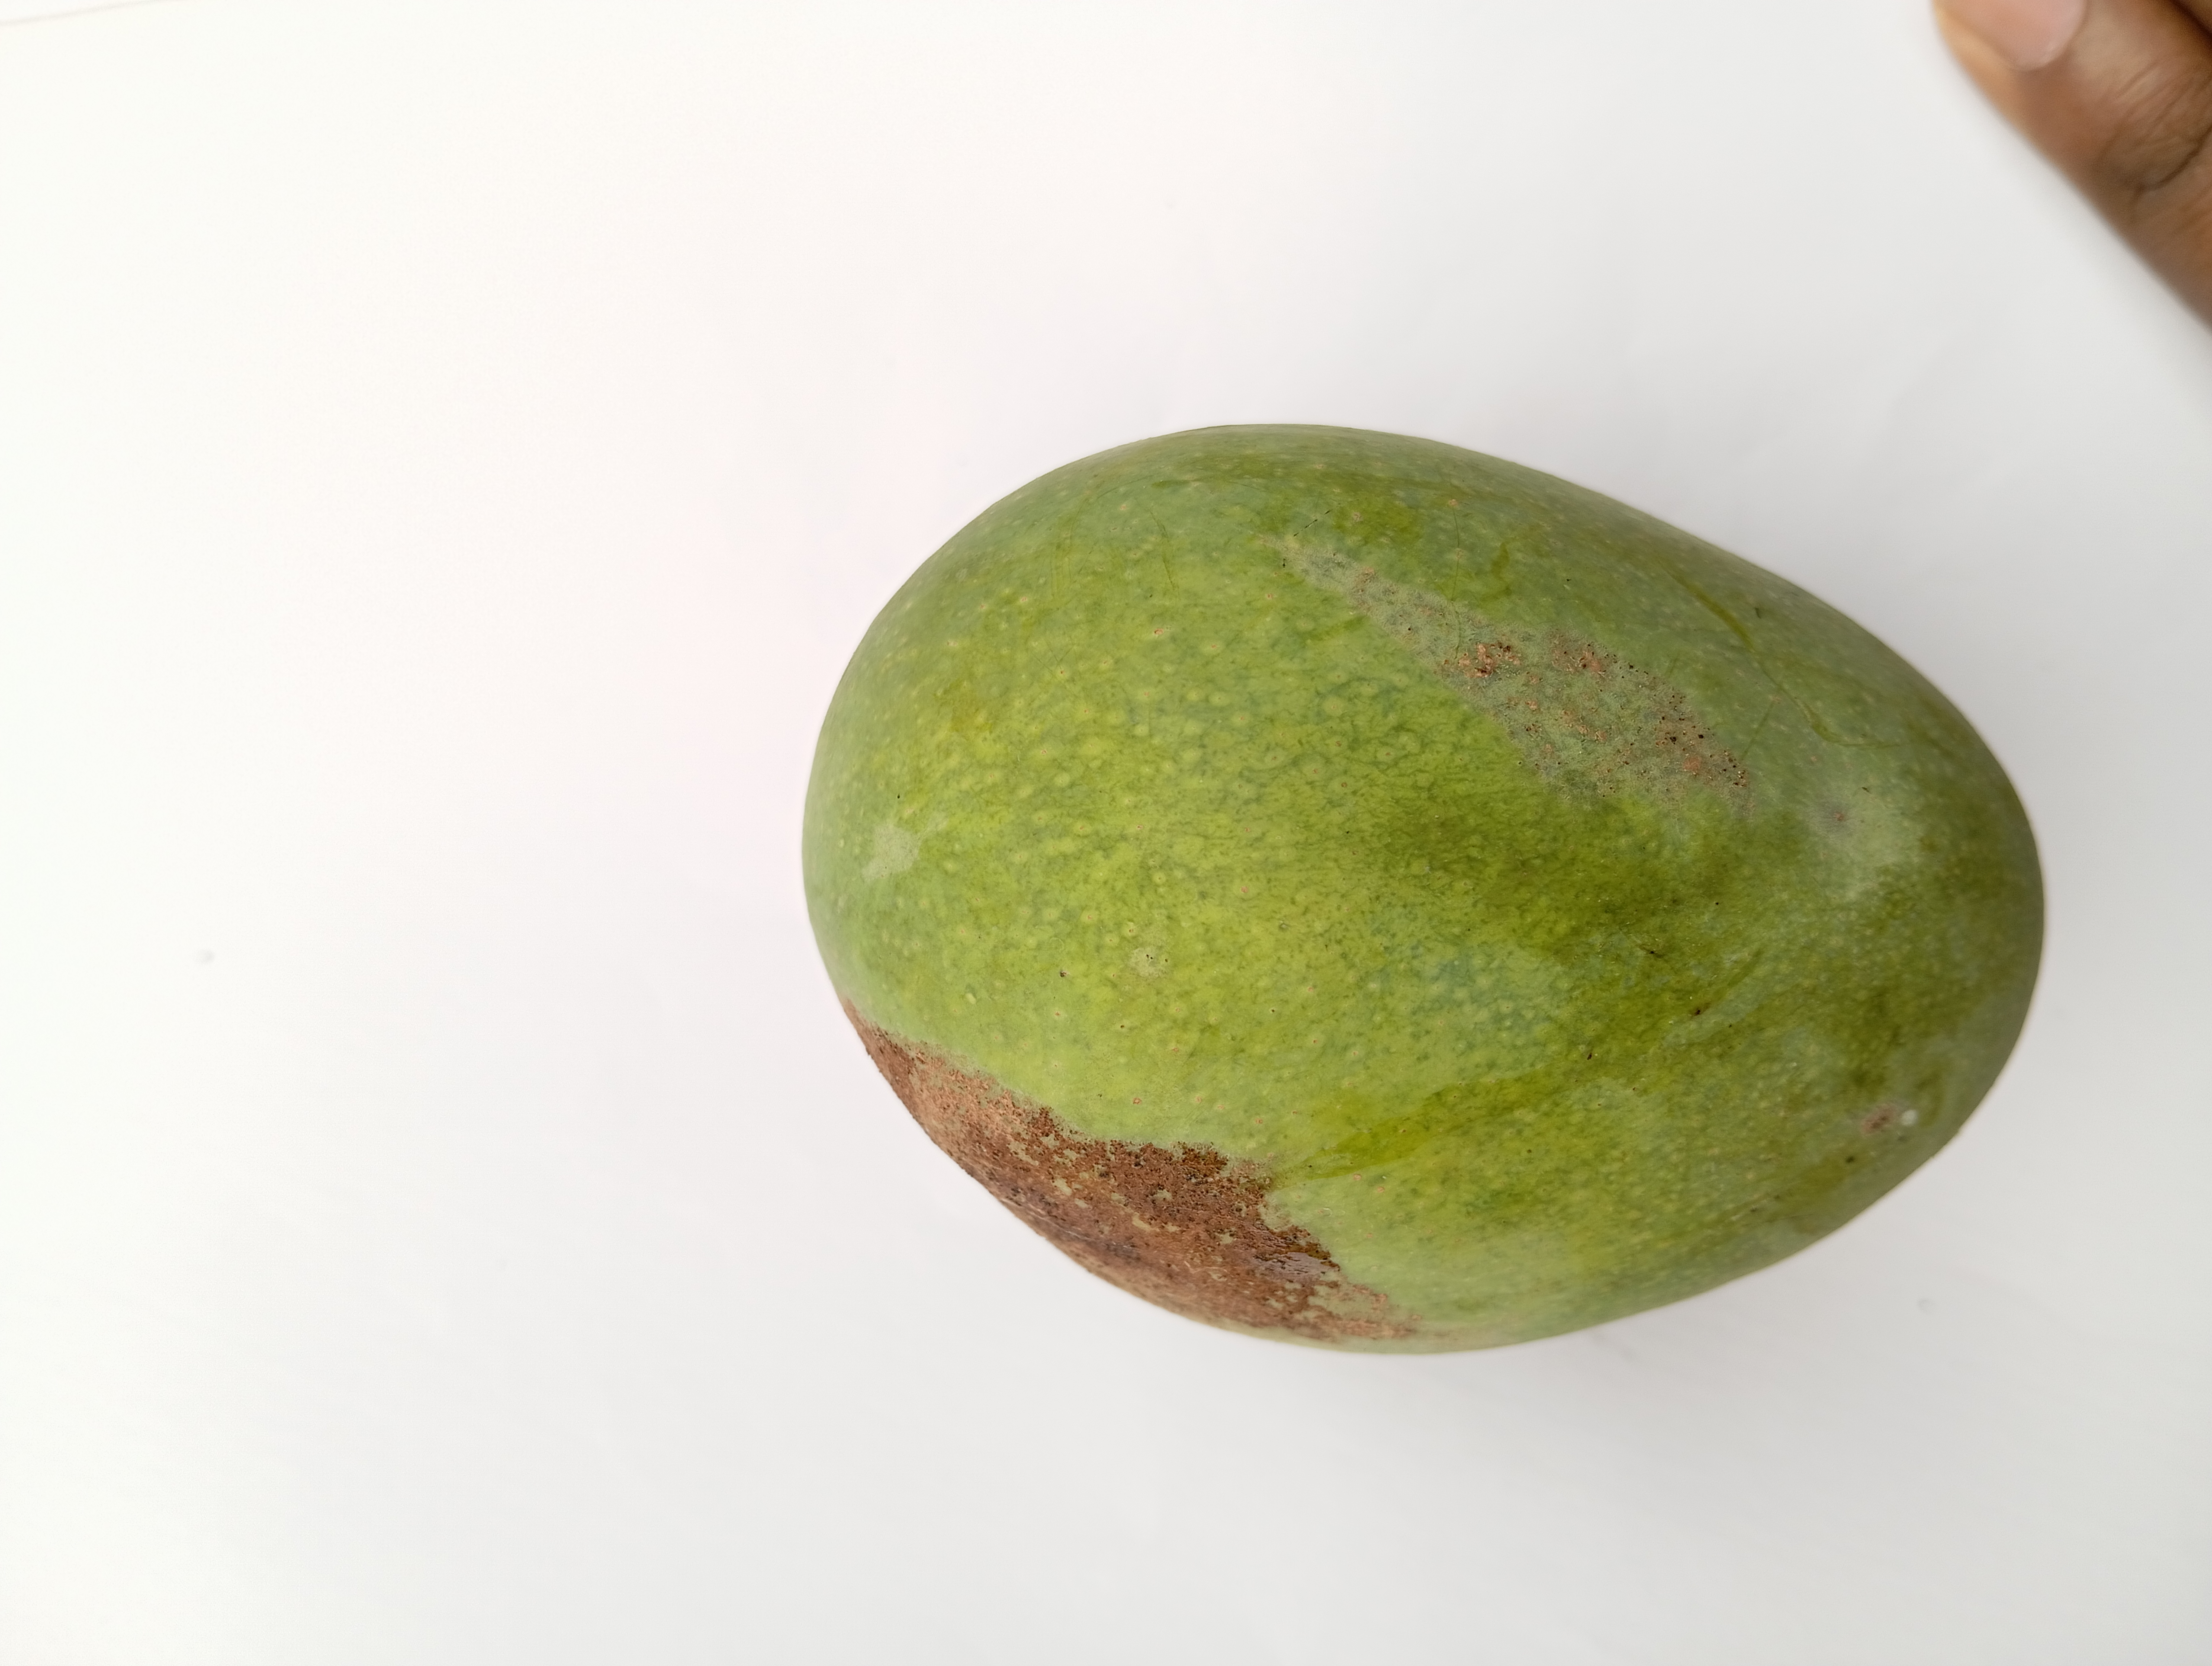
Mango variety: Himsagar